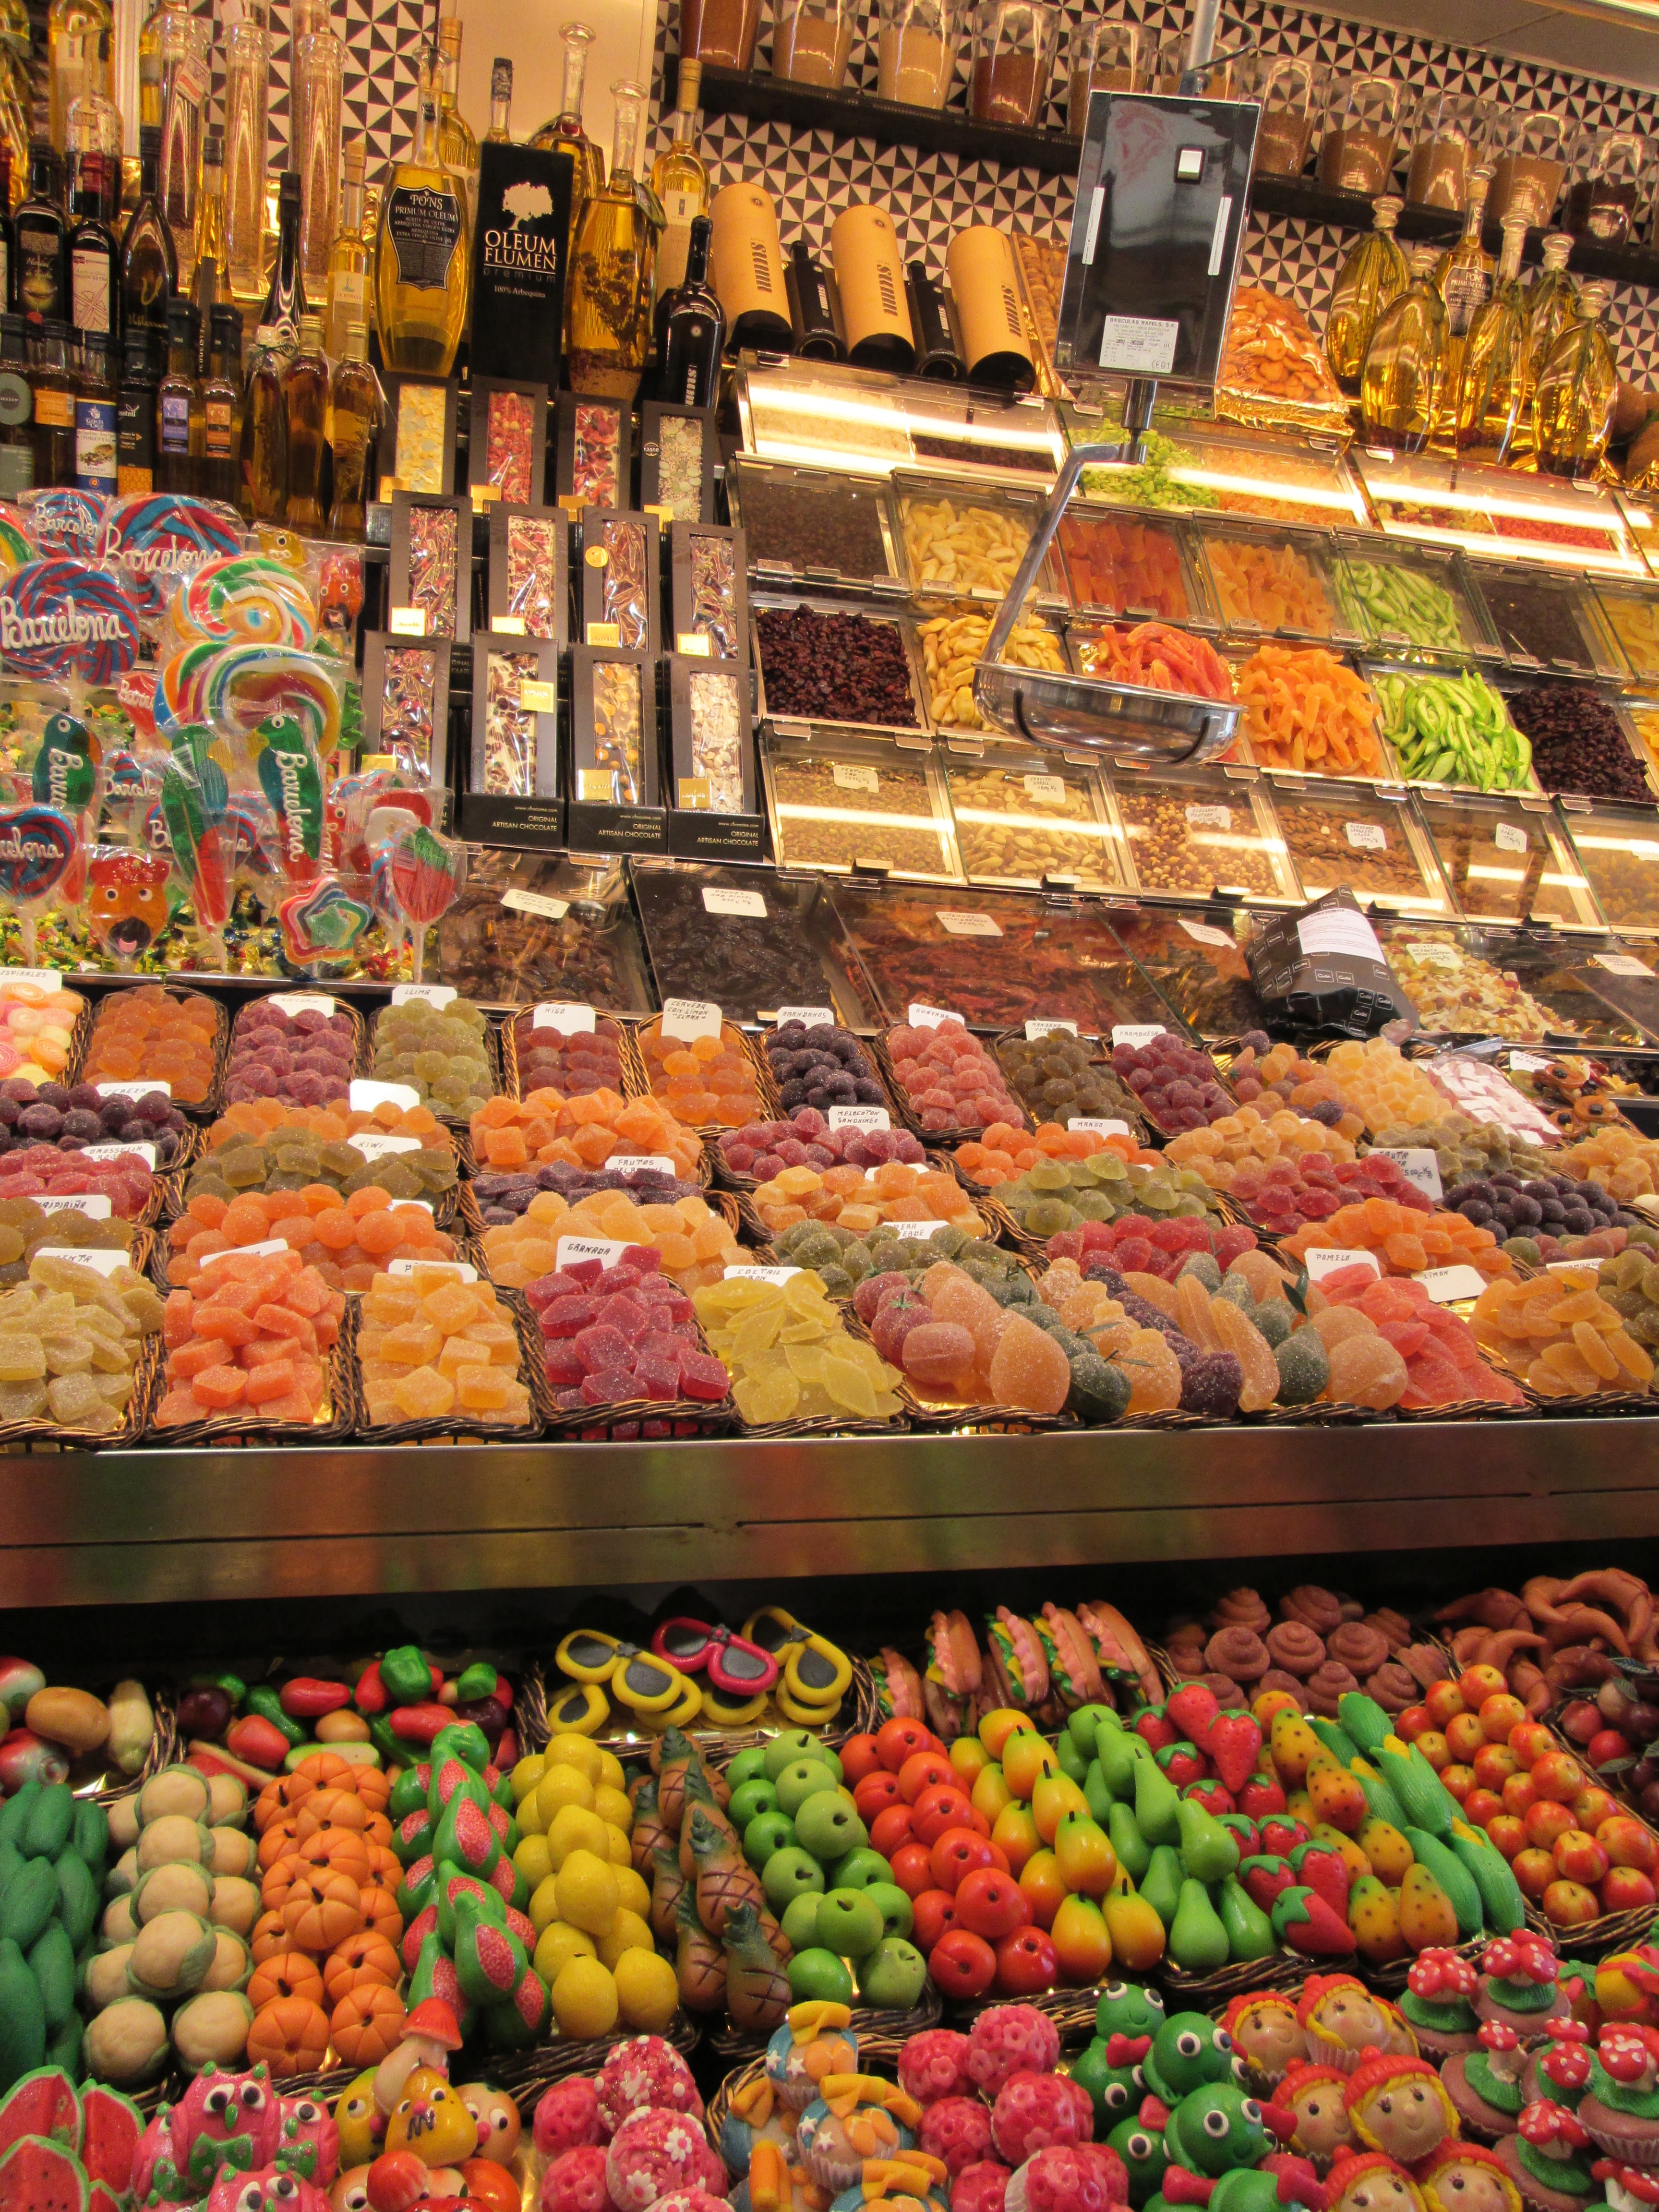
city, dish, food, produce, color, market, marketplace, dessert, barcelona, public space, sugar, sweets, supermarket, candy, grocery store, retail, marzipan, whole food, la boqueria, la rambla, convenience food, human settlement, greengrocer